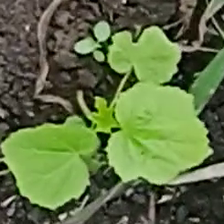
Weed species: Little_Mallow(Malva parviflora)